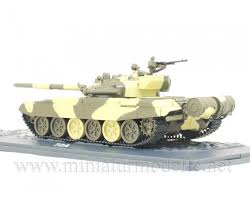
Label: T-72